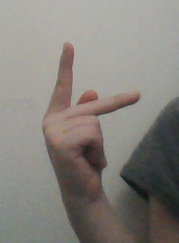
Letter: dha